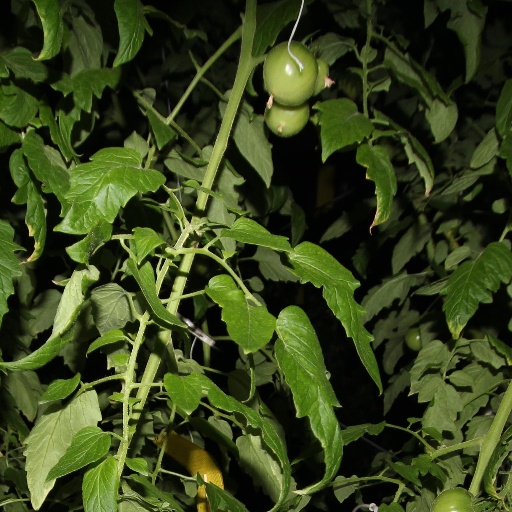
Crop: tomato